60 Minutes

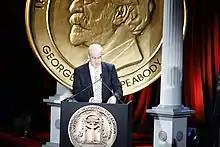
Henry Schuster at the 68th Annual Peabody Awards for 60 Minutes-Lifeline

The program has won 20 Peabody Awards for segments including "All in the Family", an investigation into abuses by government and military contractors; "The CIA's Cocaine", which uncovered CIA involvement in drug smuggling, "Friendly Fire", a report on incidents of friendly fire in the Gulf War; "The Duke Rape Case", an investigation into accusations of rape at an off campus lacrosse team party in 2006; and "The Killings in Haditha", an investigation into the killing of Iraqi civilians by U.S. Marines.